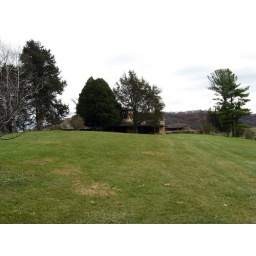
Approaching the house from over the hill